Sara Giménez Giménez

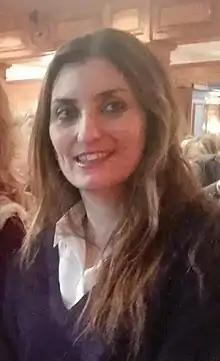
(2018)

Sara Giménez Giménez (born, Huesca, 19 January 1977) is a Spanish Roma lawyer who stands out for her fight for the integration of the gitano community into society. She also fights against the inequalities suffered by minorities based on race or sexual orientation. She became a member of the European Commission against Racism and Intolerance in 2018 and joined the board of (FSG) the following year.